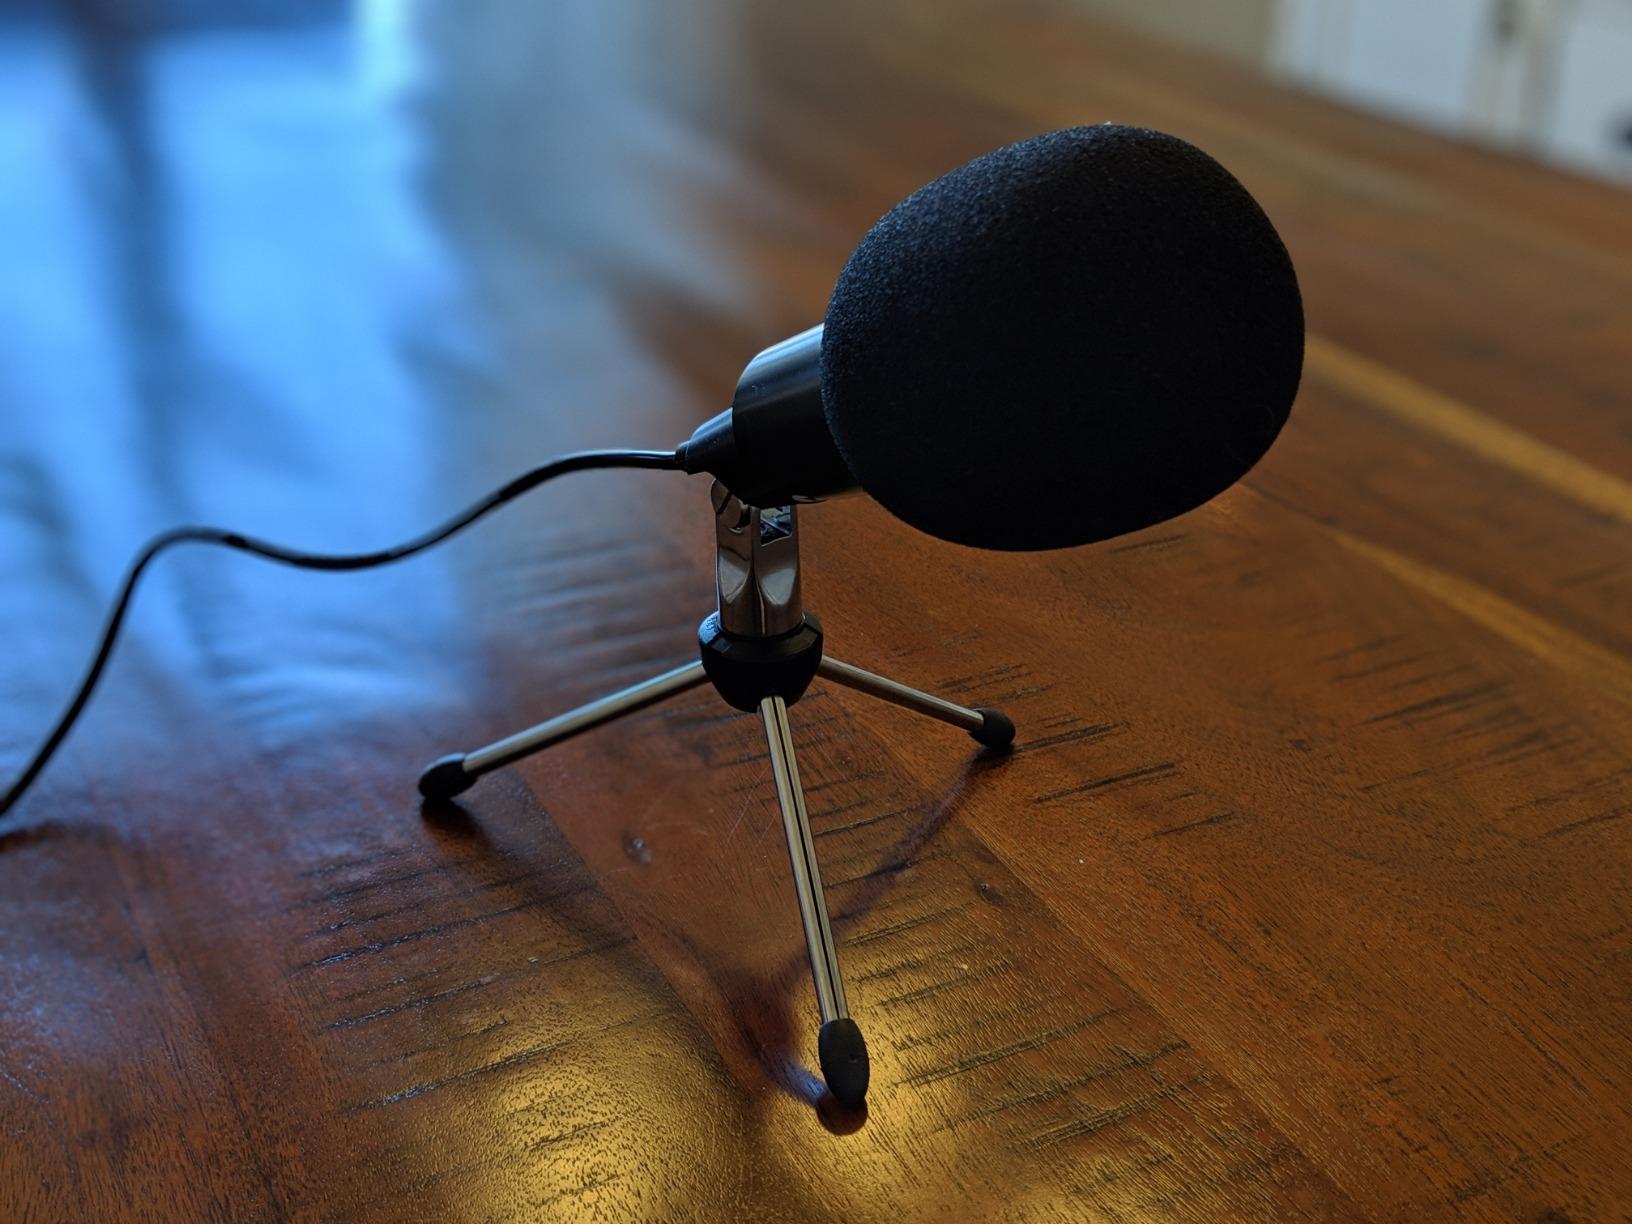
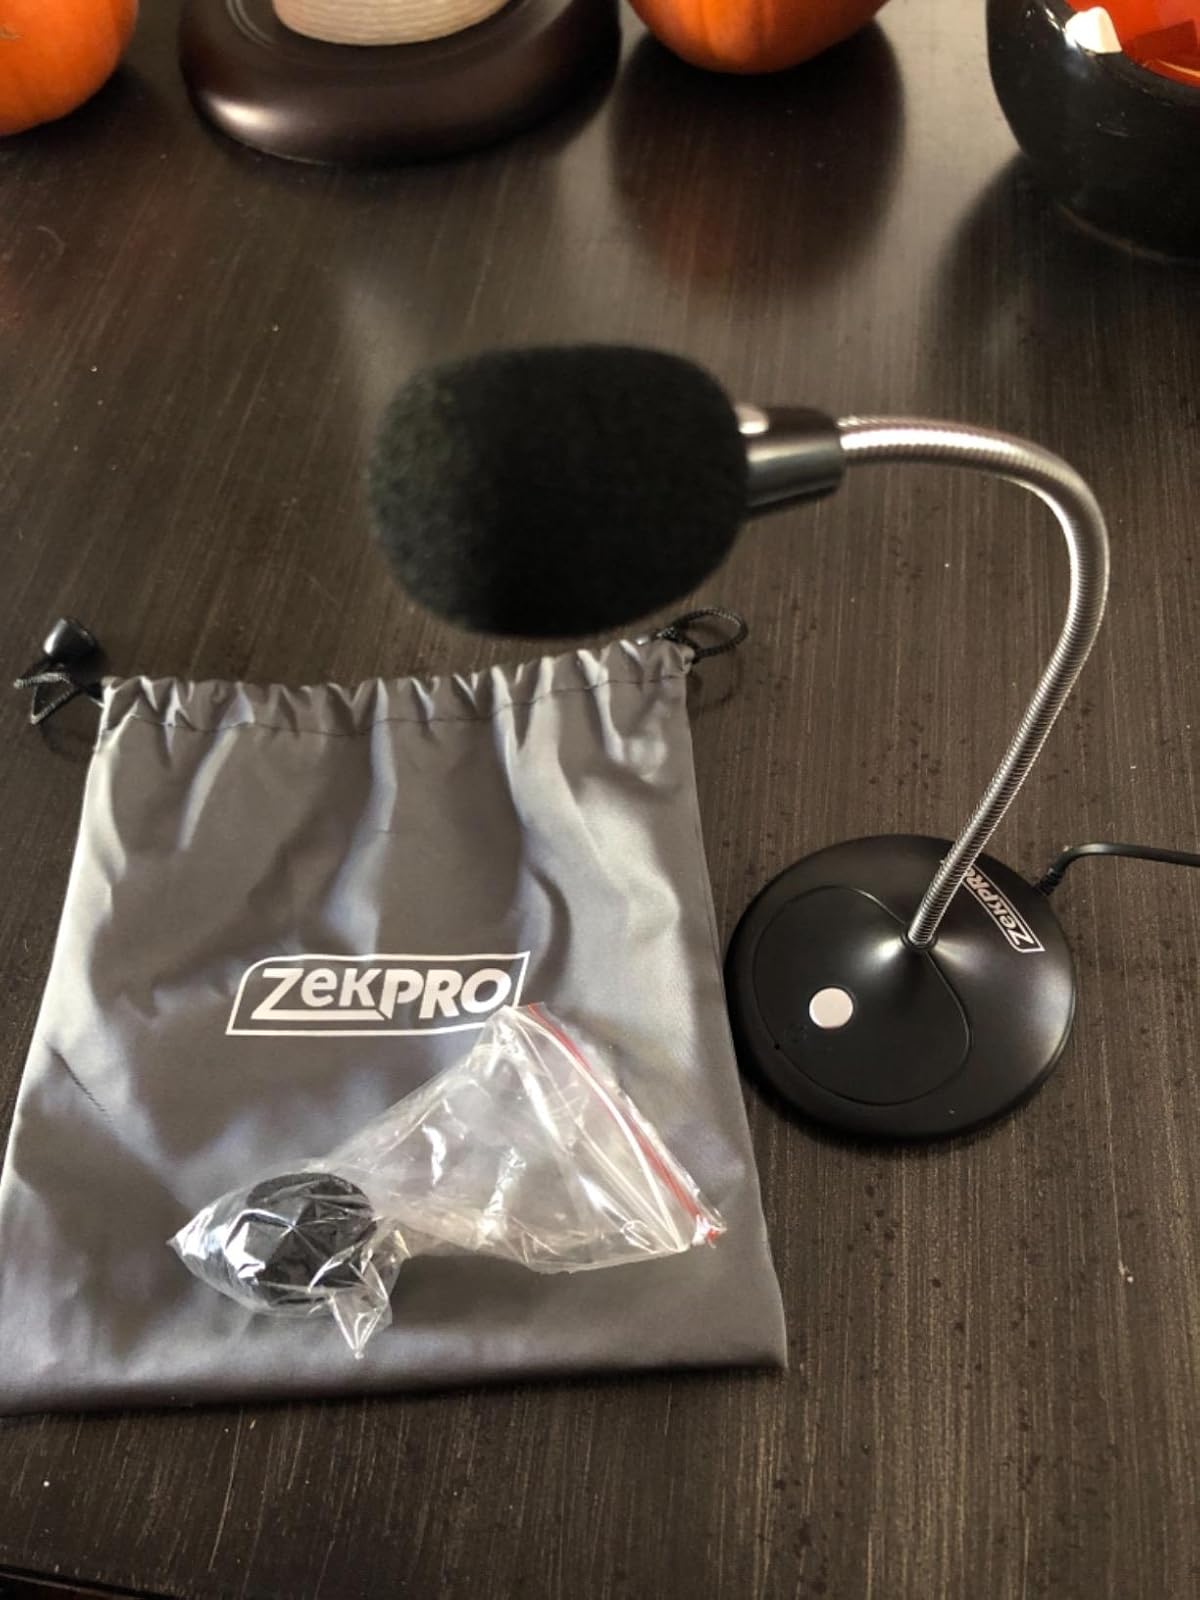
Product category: microphone
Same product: no